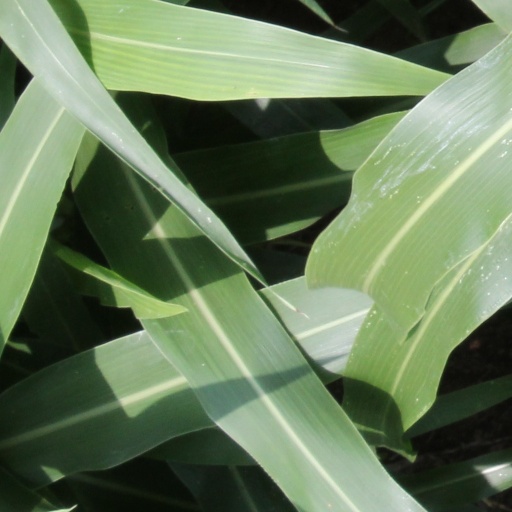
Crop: sorghum